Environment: real
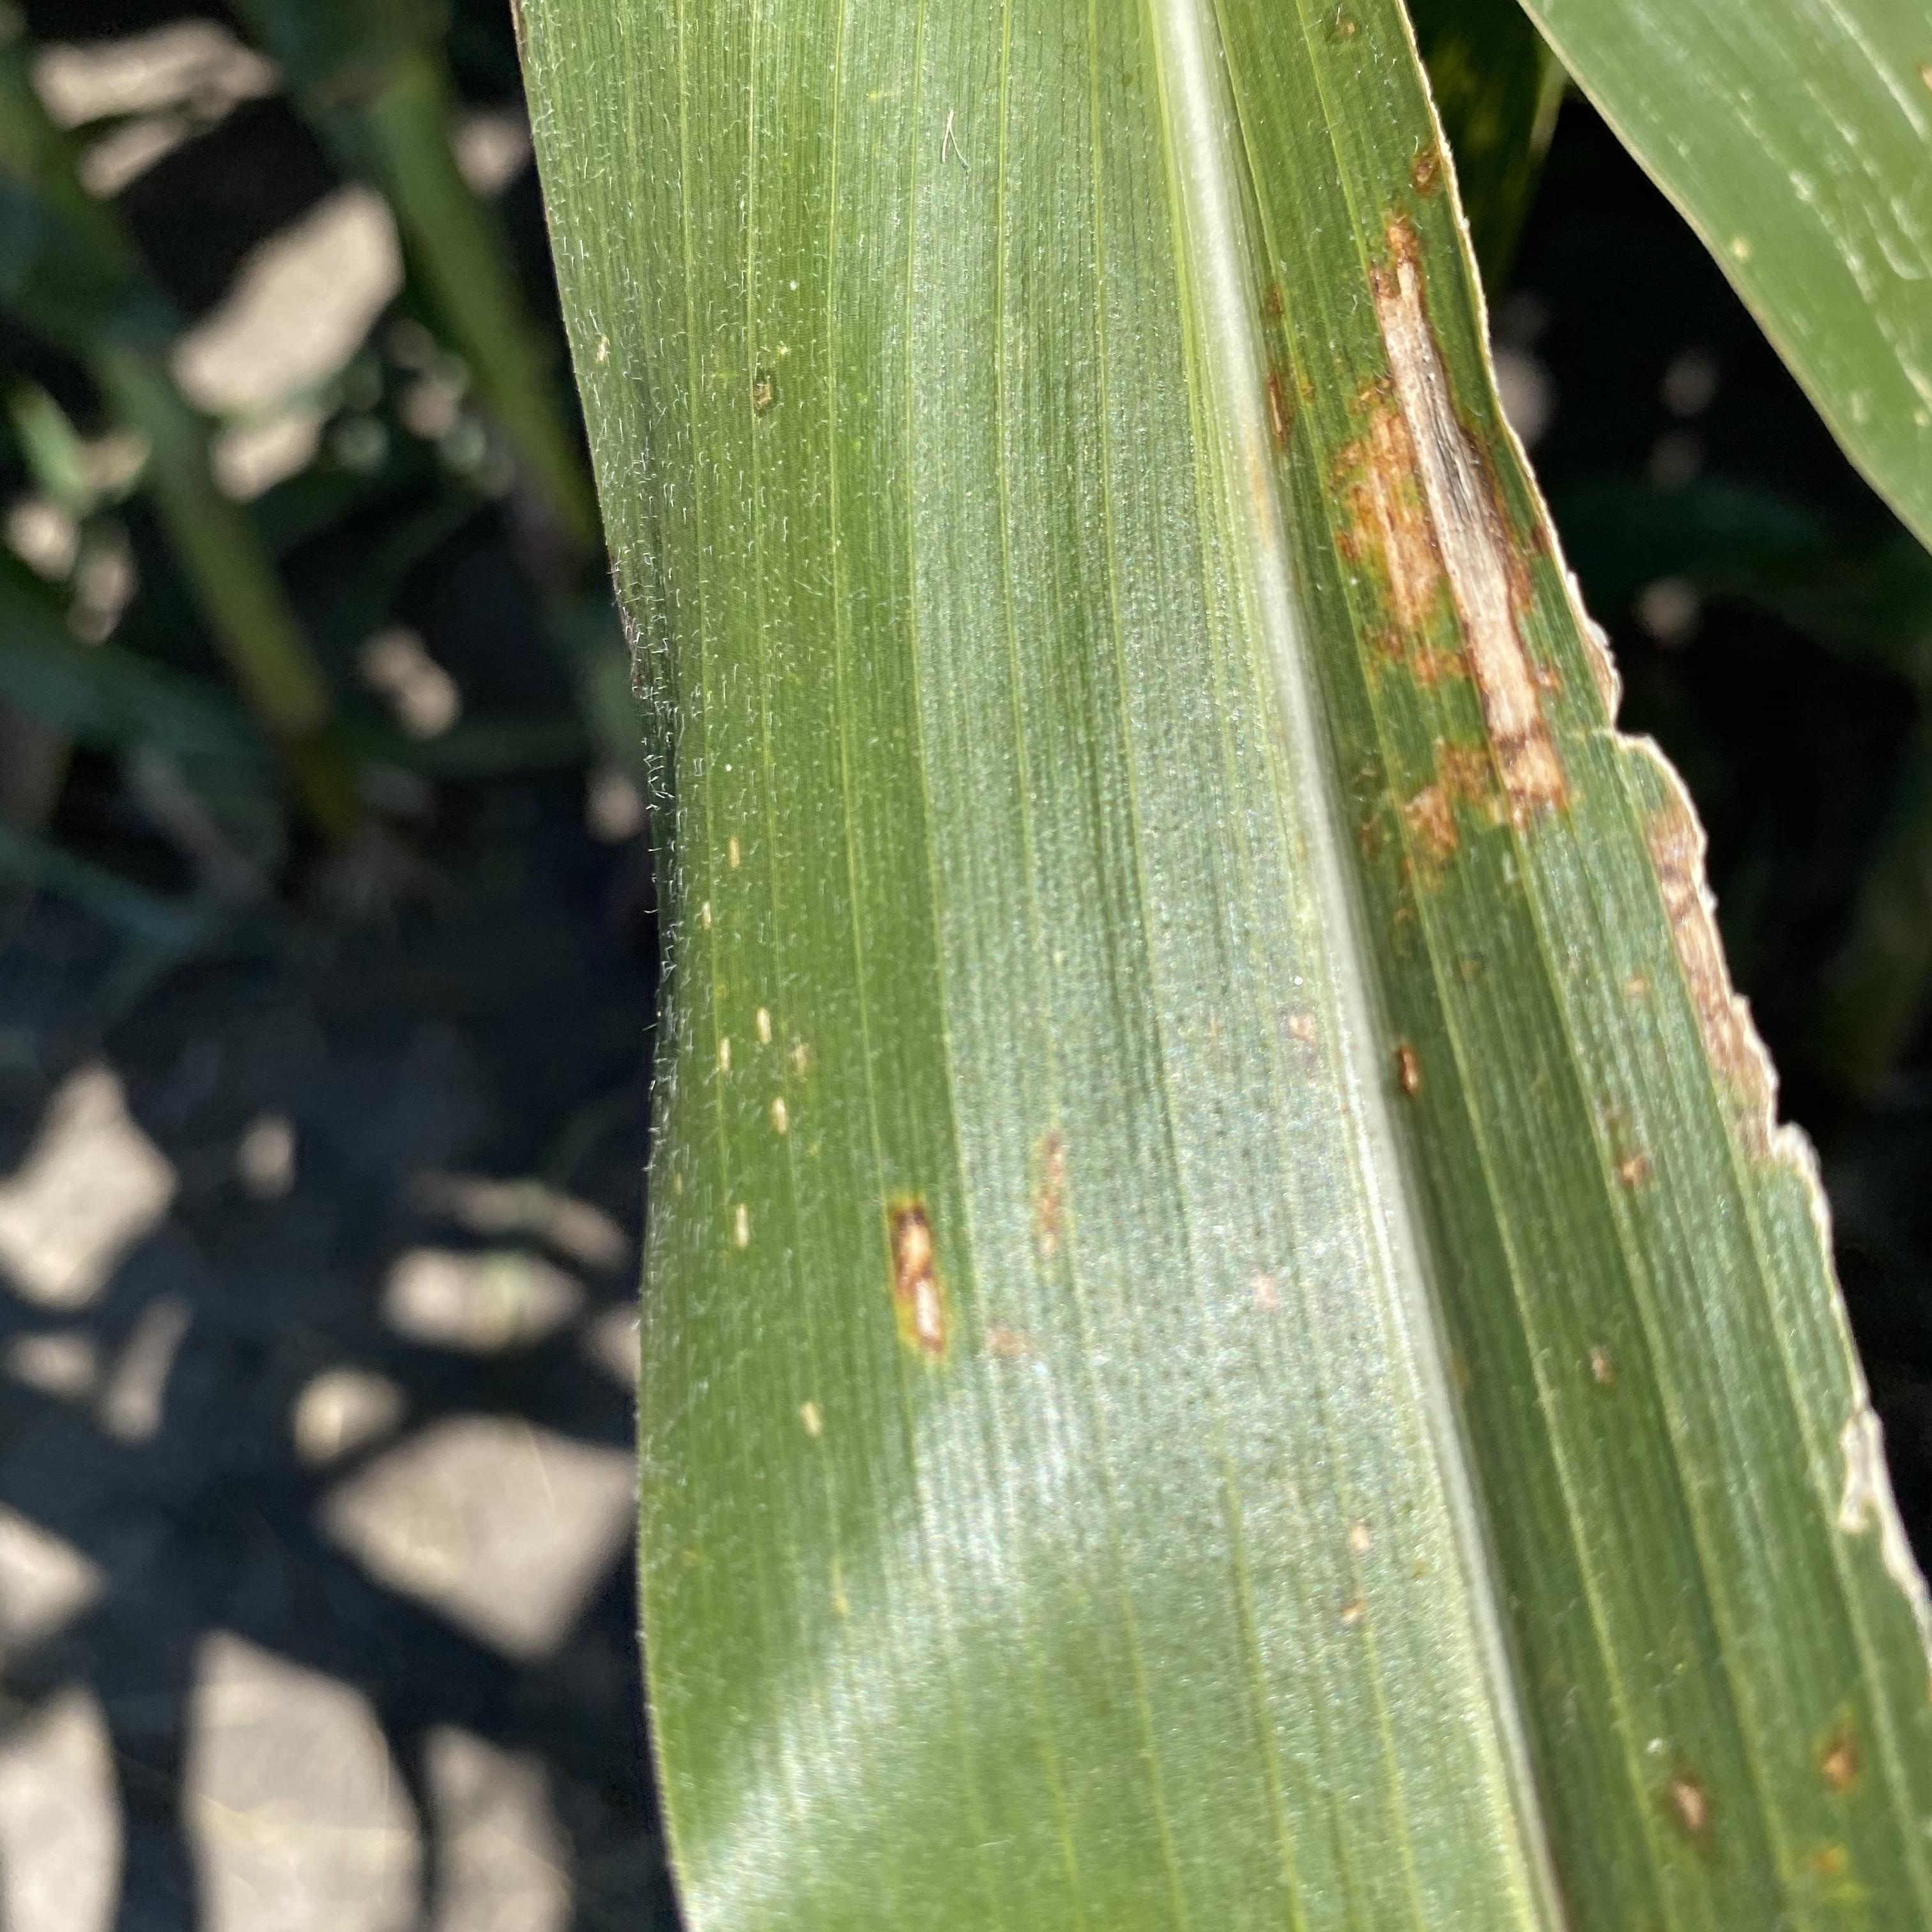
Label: gray_leaf_spot